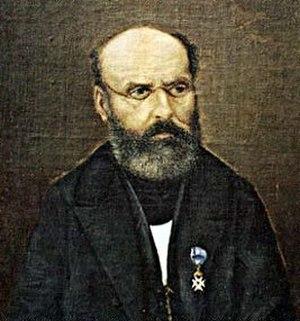
Nikólaos Mántzaros, né le 26 octobre 1795, et décédé le 12 avril 1872 à Corfou, était un musicien grec.